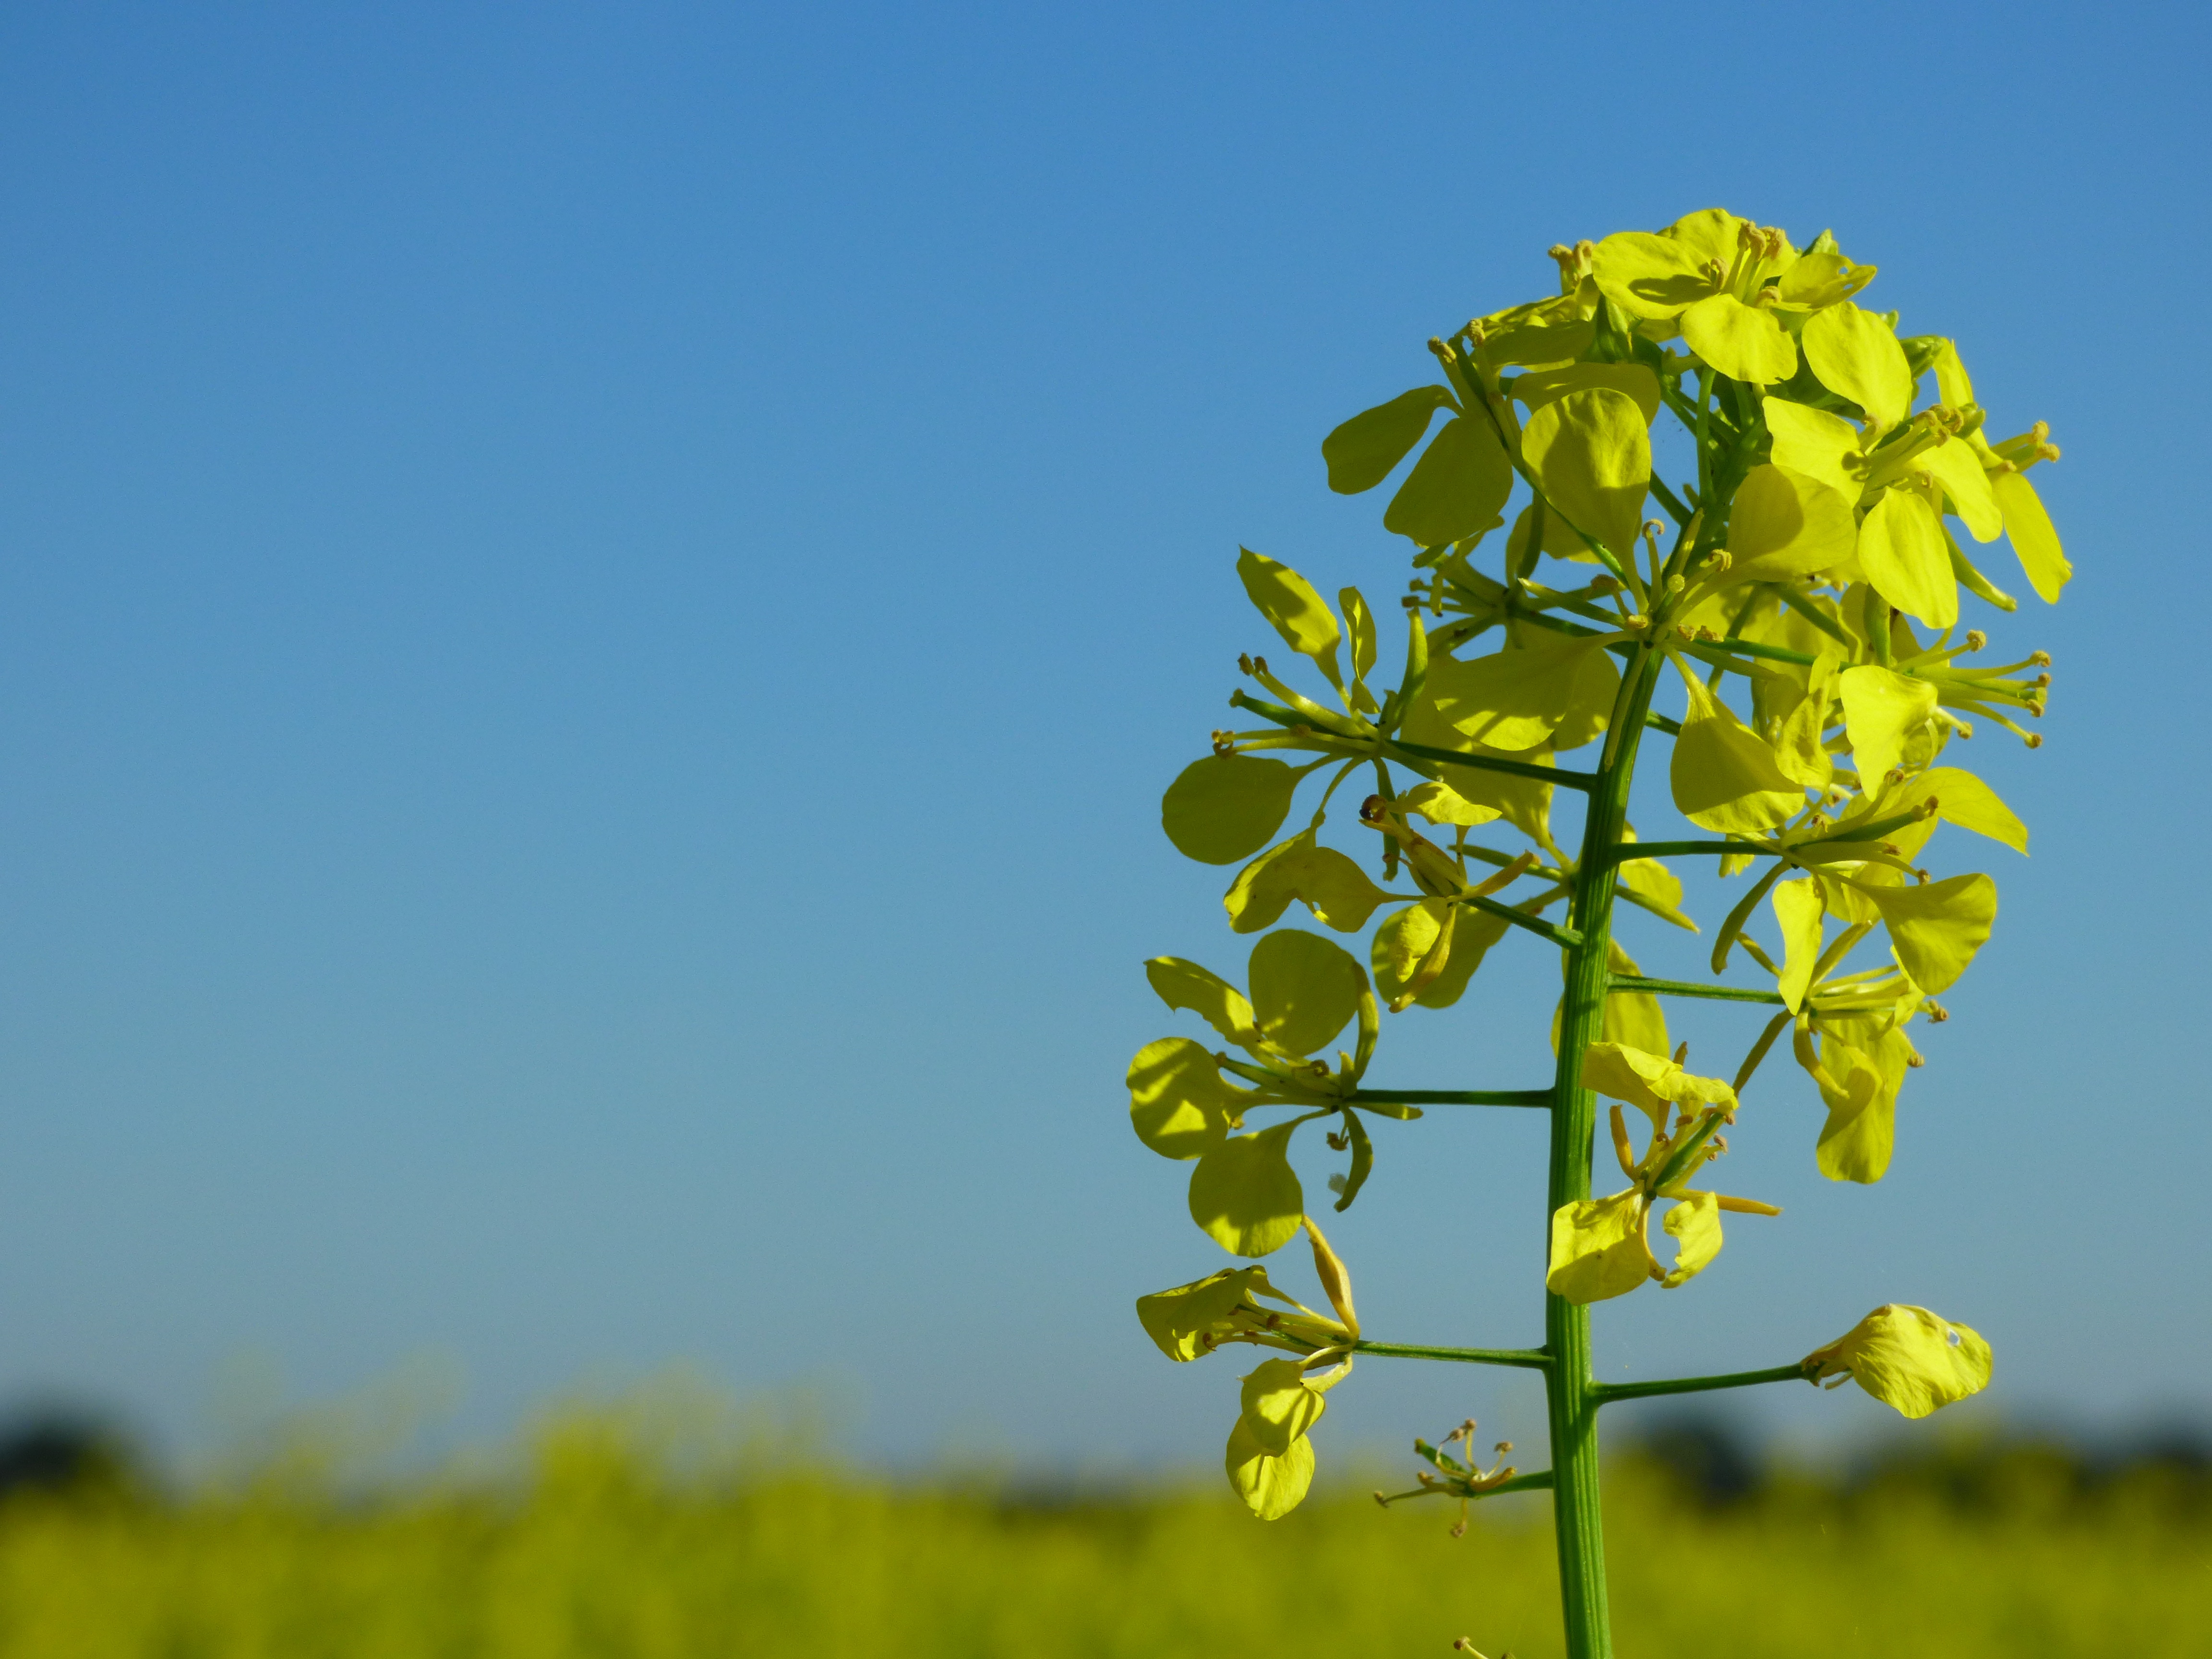
tree, nature, blossom, plant, sky, field, meadow, prairie, sunlight, flower, bloom, food, green, produce, vegetable, yellow, agriculture, flora, rapeseed, wildflower, agricultural, canola, mustard, brassica, flowering plant, maidenhair tree, fertilizer, land plant, mustard plant, natural fertilizer, mustard field